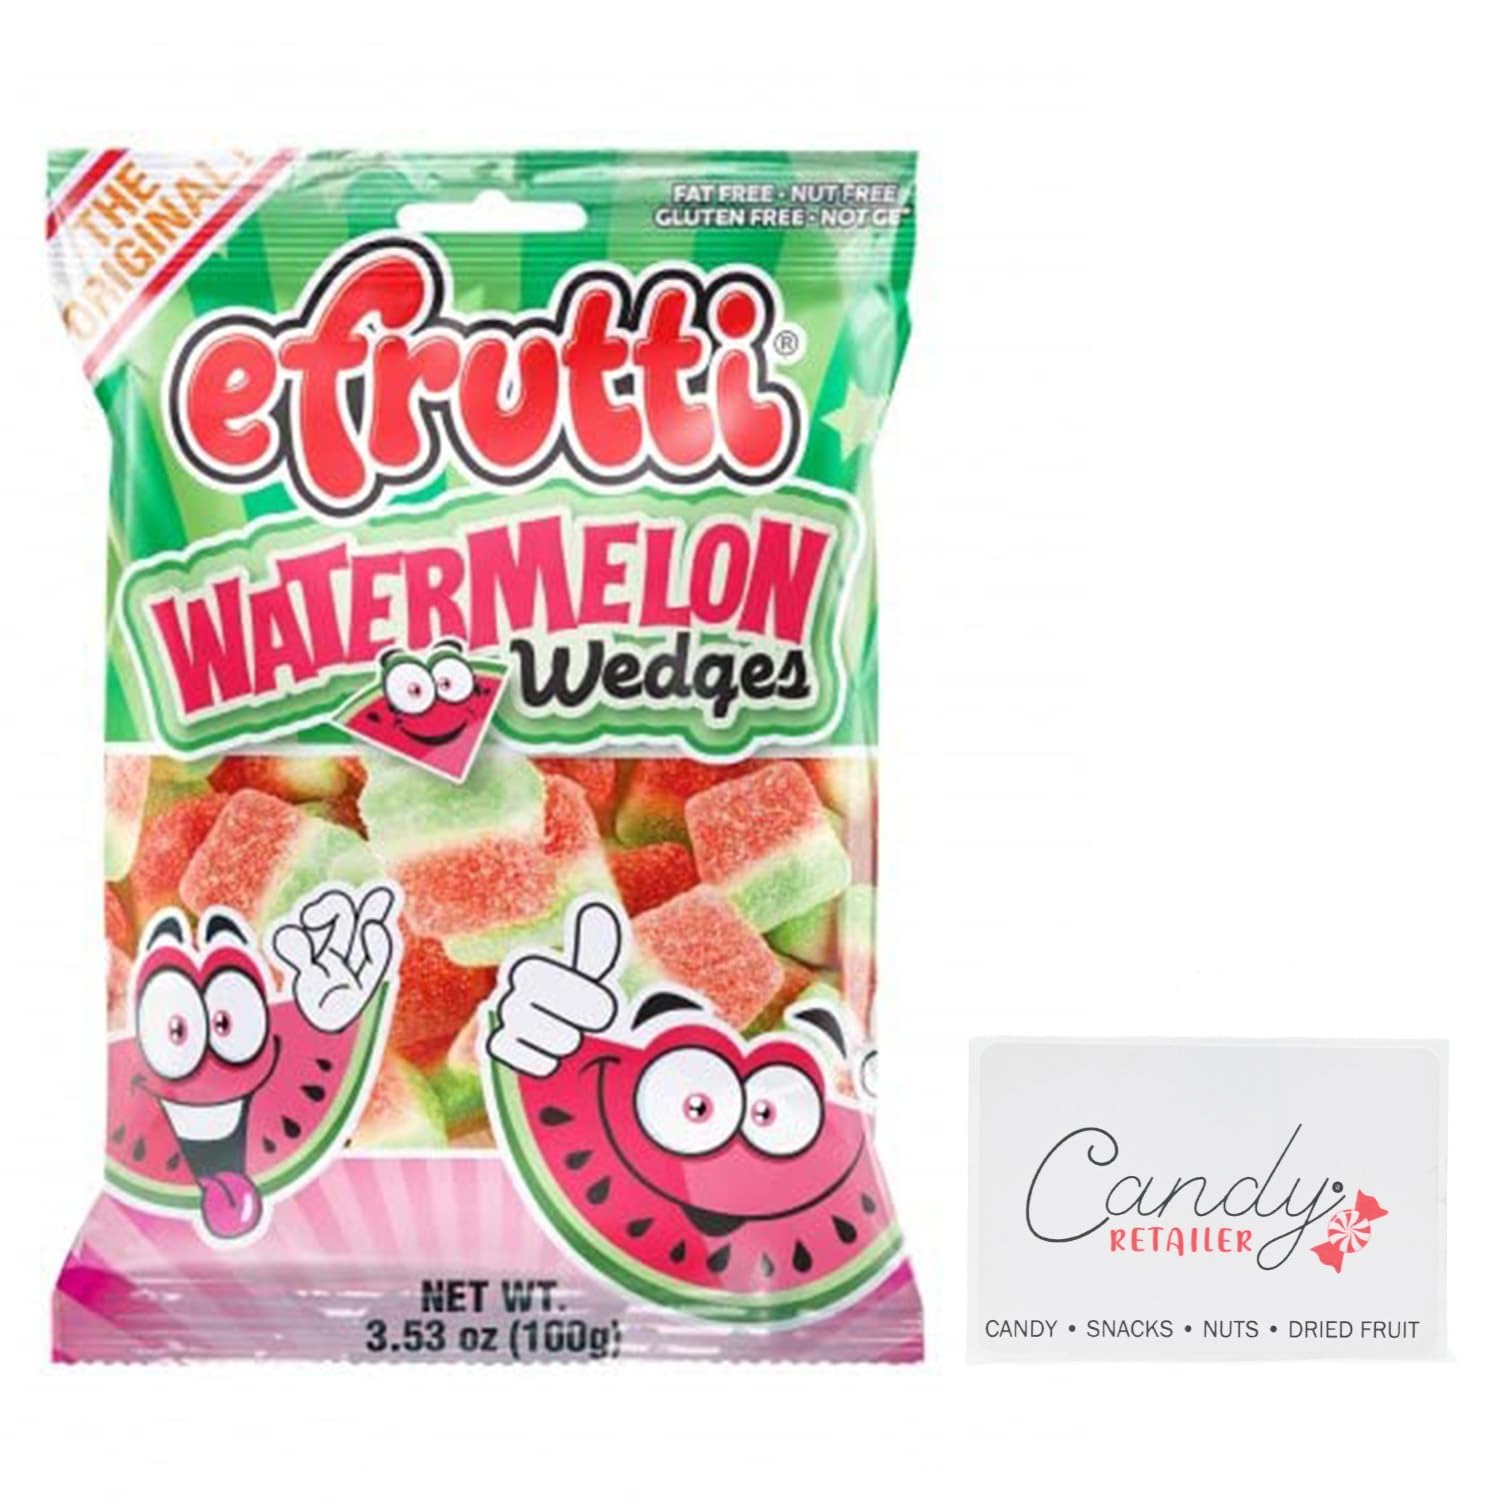
Item Name: eFrutti Gummi Candy 3.5oz Bags (Creamy Dreamy Strawberry Batch) | With Candy Retailer Sticker
Bullet Point 1: Delicious Gummi Candy by eFrutti.
Bullet Point 2: Offered in 3.5oz Peg Bags.
Bullet Point 3: Includes a Candy Retailer Sticker.
Bullet Point 4: From Candy Retailer.
Product Description: Delicious Gummi Candy by eFrutti. Offered in 3.5oz Peg Bags from Candy Retailer.
Value: 1.0
Unit: Count

Price: 6.57